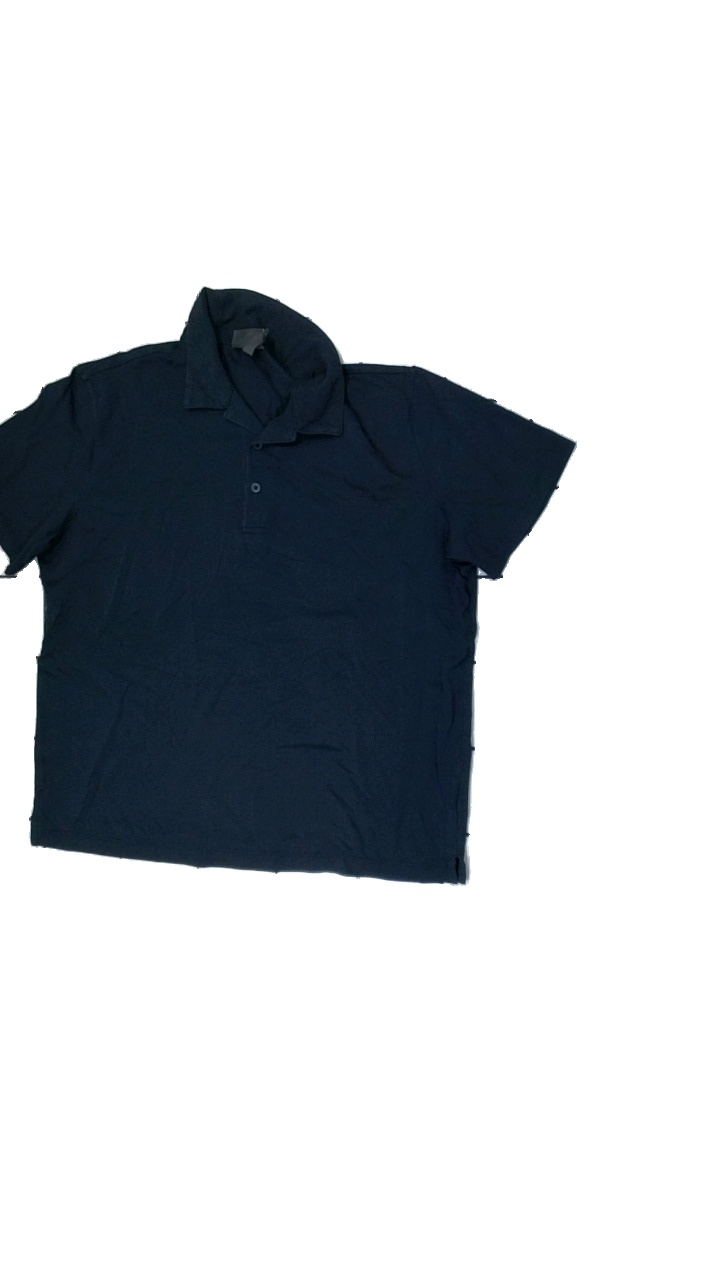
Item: T-shirt (Men)
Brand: H&m
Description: rown t-shirt with collar
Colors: Brown
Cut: Regular
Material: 64% Cotton 36% Polyester
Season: All
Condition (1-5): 5
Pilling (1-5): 5
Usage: Reuse
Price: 50-100